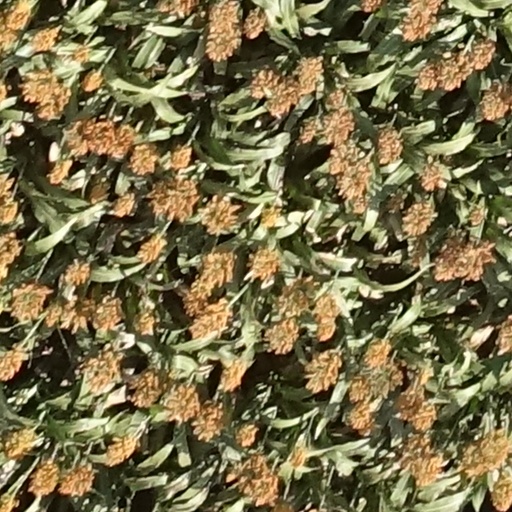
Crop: sorghum